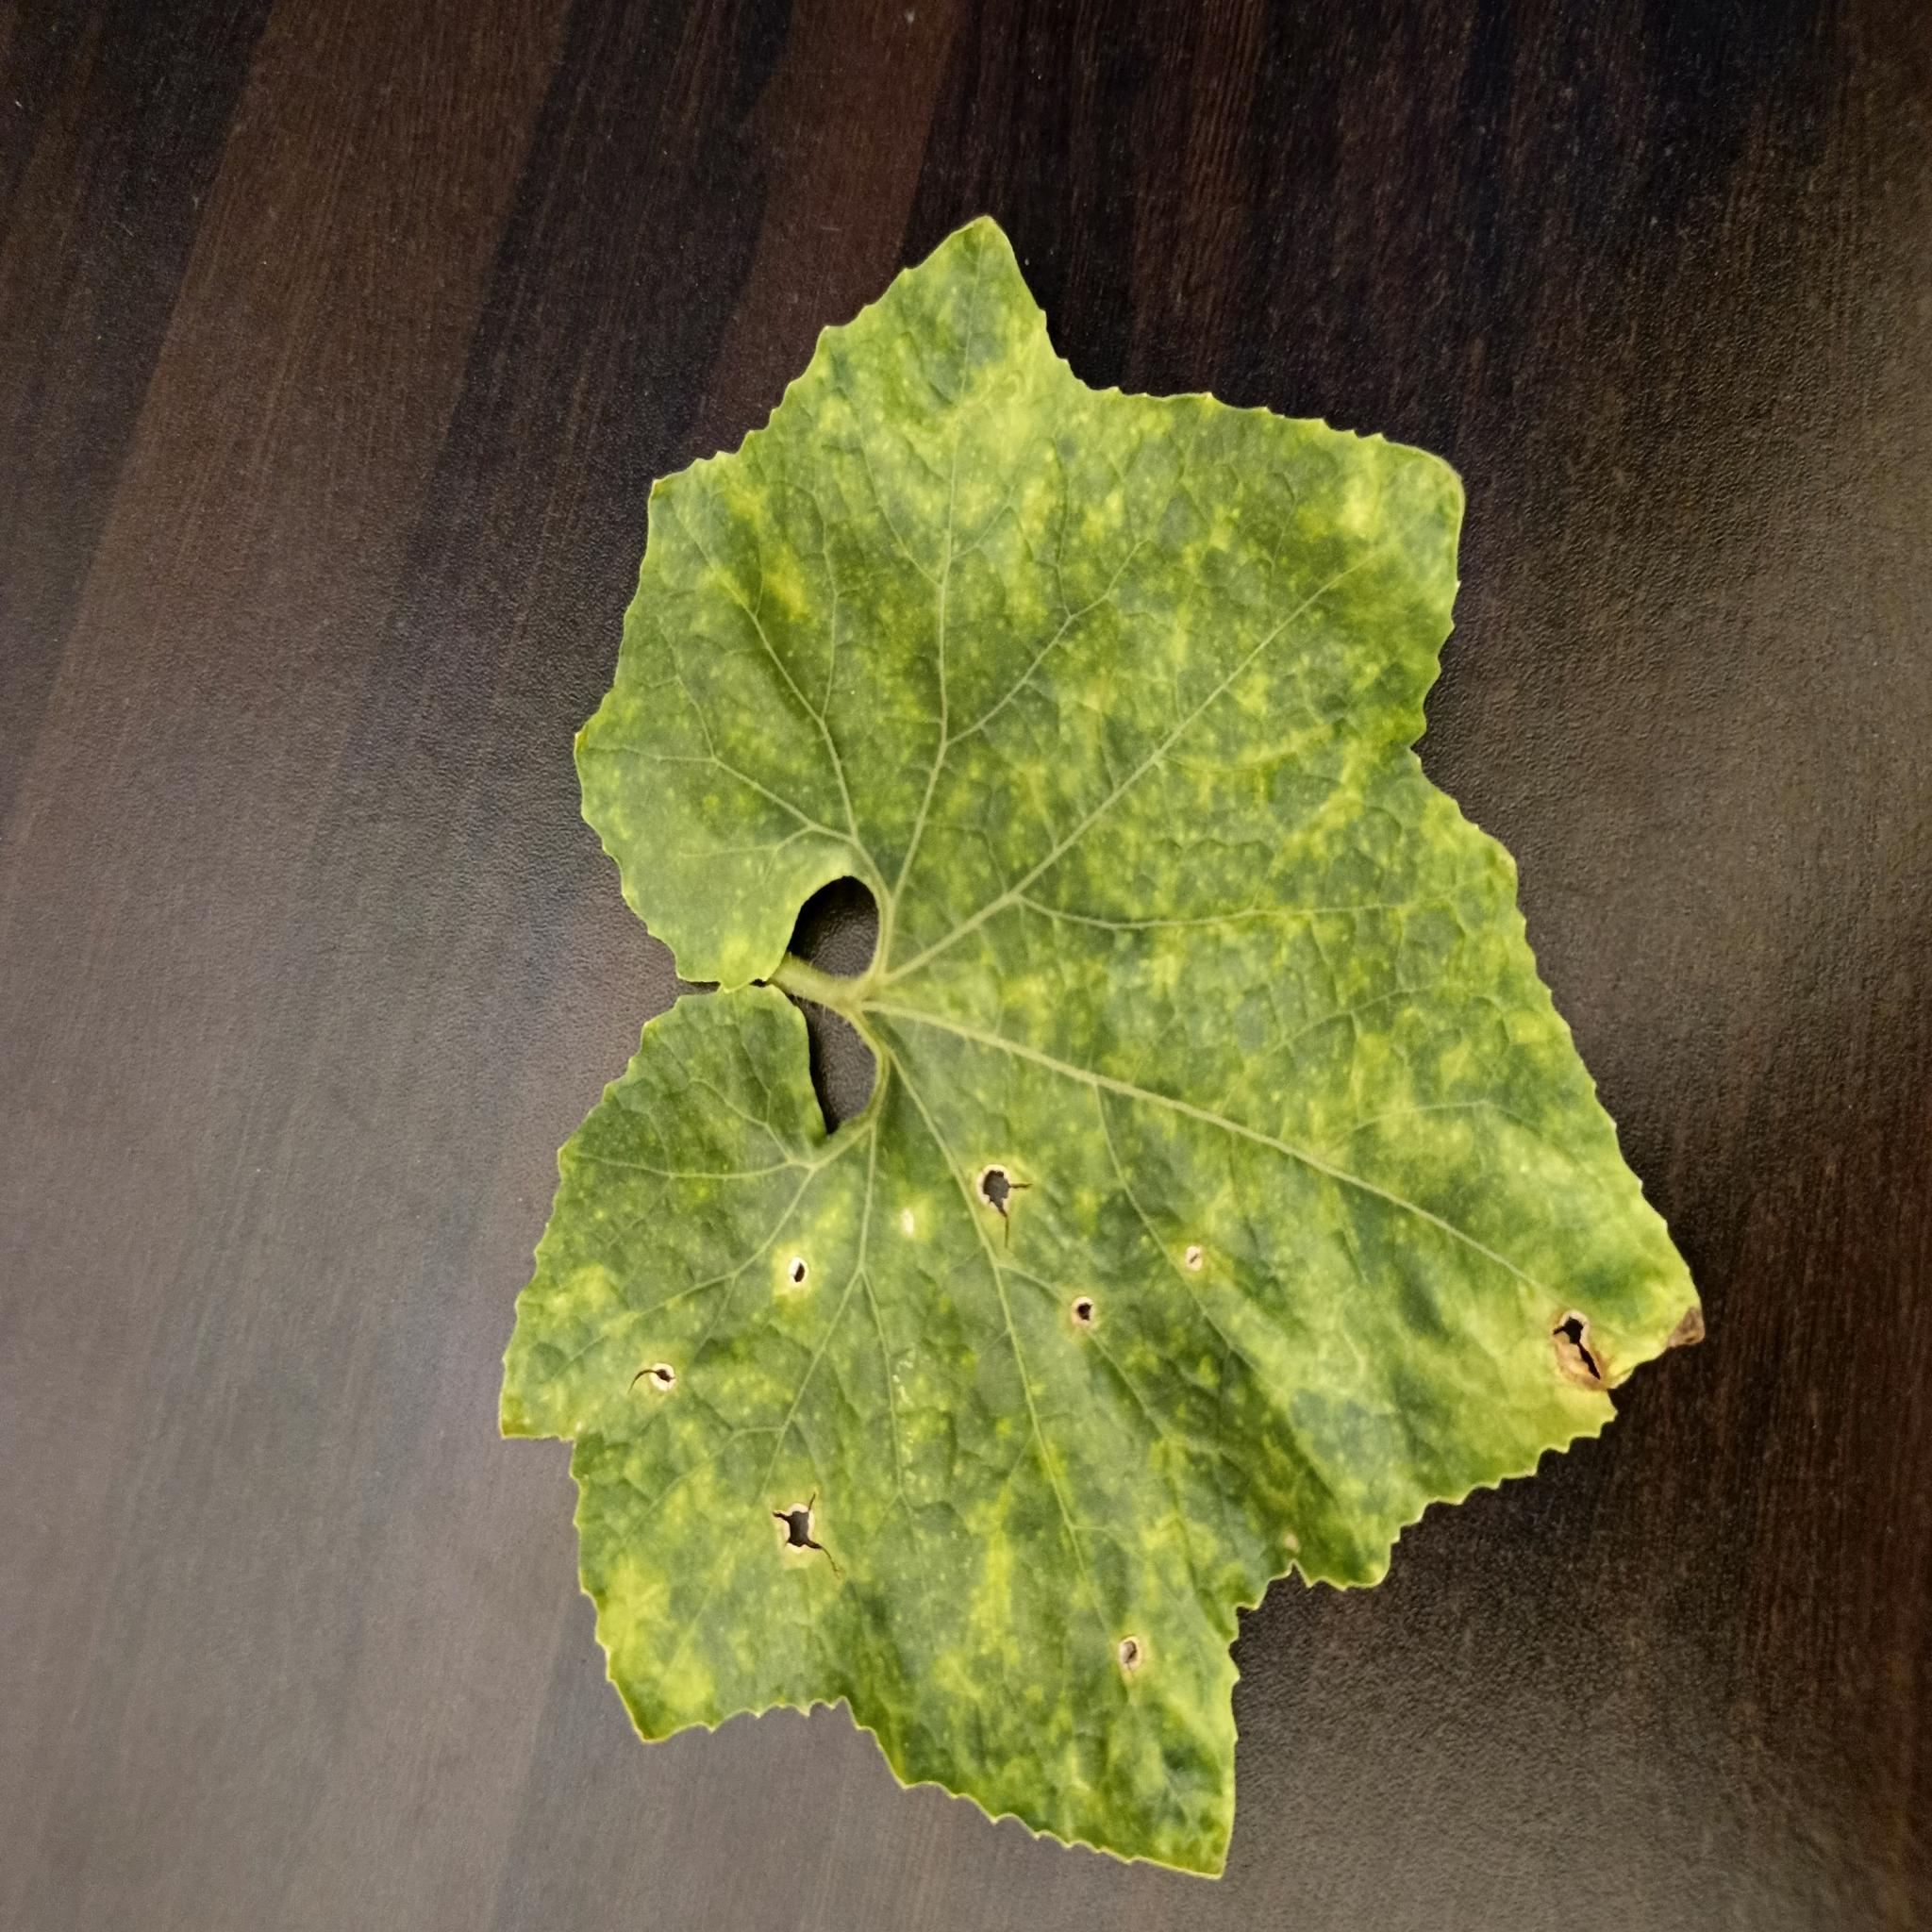
Label: Downy mildew